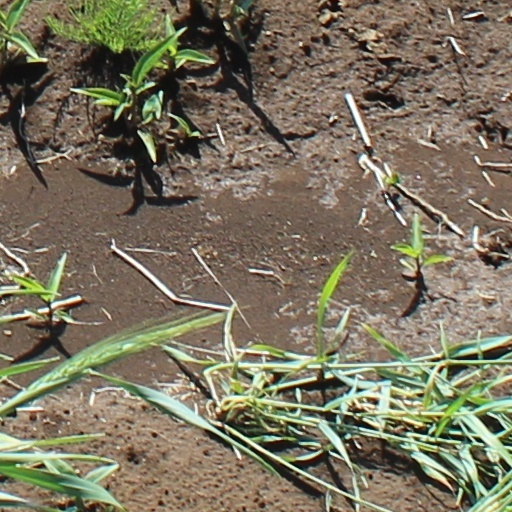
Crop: wheat